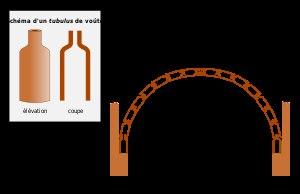
L’île d'Or — /ildɔʁ/ — appartient à la partie est de la commune française de Saint-Raphaël, dans le département du Var. Partie intégrante du paysage, cette île fait face à la plage du Débarquement du Dramont.